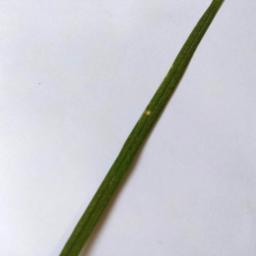
Label: Rice___Leaf_Blast